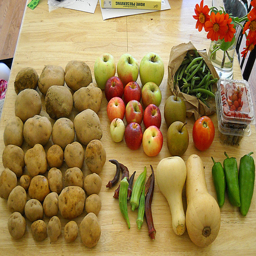
A table with fruits, vegetables and potatoes lines up for cooking
A variety of vegetables and plants are set on a table.
Table of food including potatoes, apples, squash, snap peas, and tomatoes
some potatoes apples green peppers and other vegetables
Potatoes and fruit are arranged nicely on a surface